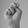
ASL letter: N